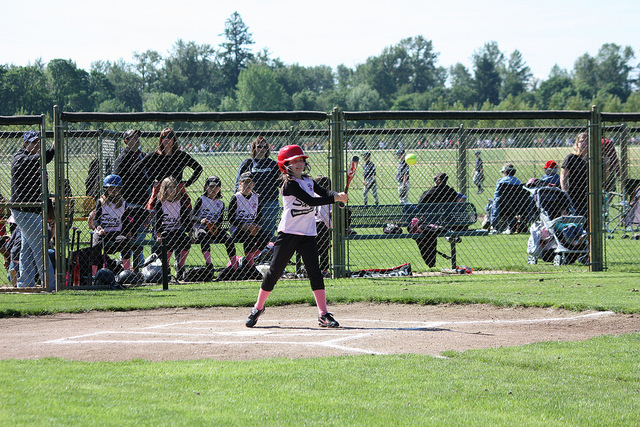
người đàn ông đang chơi bóng chày trên sân